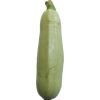
Label: Zucchini 1